Ede & Ravenscroft

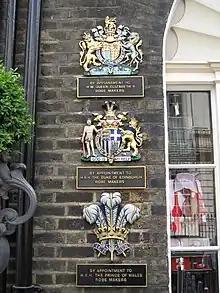
The royal warrants currently held by the company. The coats of arms of Queen Elizabeth II and Prince Philip refer to warrants voided upon their deaths, which may be shown up to two years afterwards.

Ede & Ravenscroft are the oldest tailors in London, established in 1689. They have two London premises, in Chancery Lane and Burlington Gardens, very close to the famous Savile Row. They make, sell and hire out legal gowns and wigs, clerical dress, civic and municipal robes, academic dress and other ceremonial and formal dress, and have shops in Oxford, Cambridge and Edinburgh.